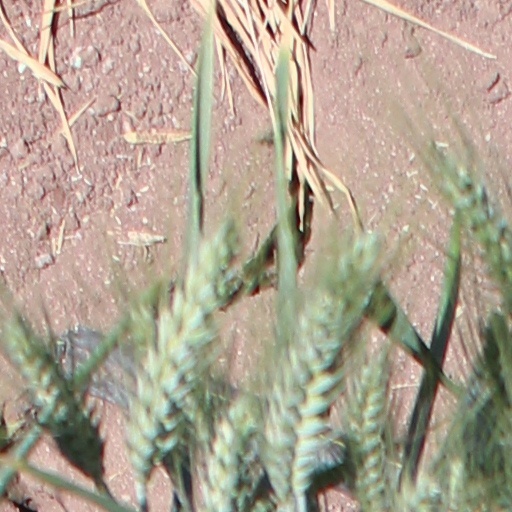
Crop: wheat